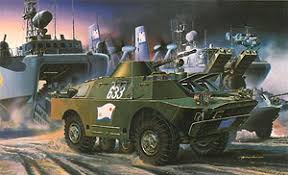
Label: BTR